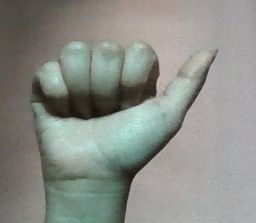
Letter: dhad